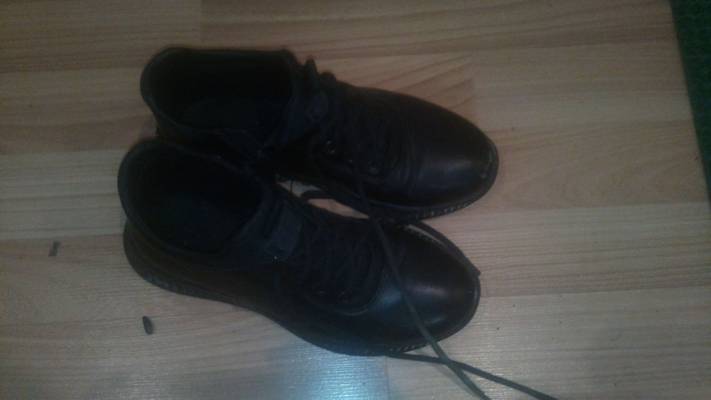
Waste category: shoes